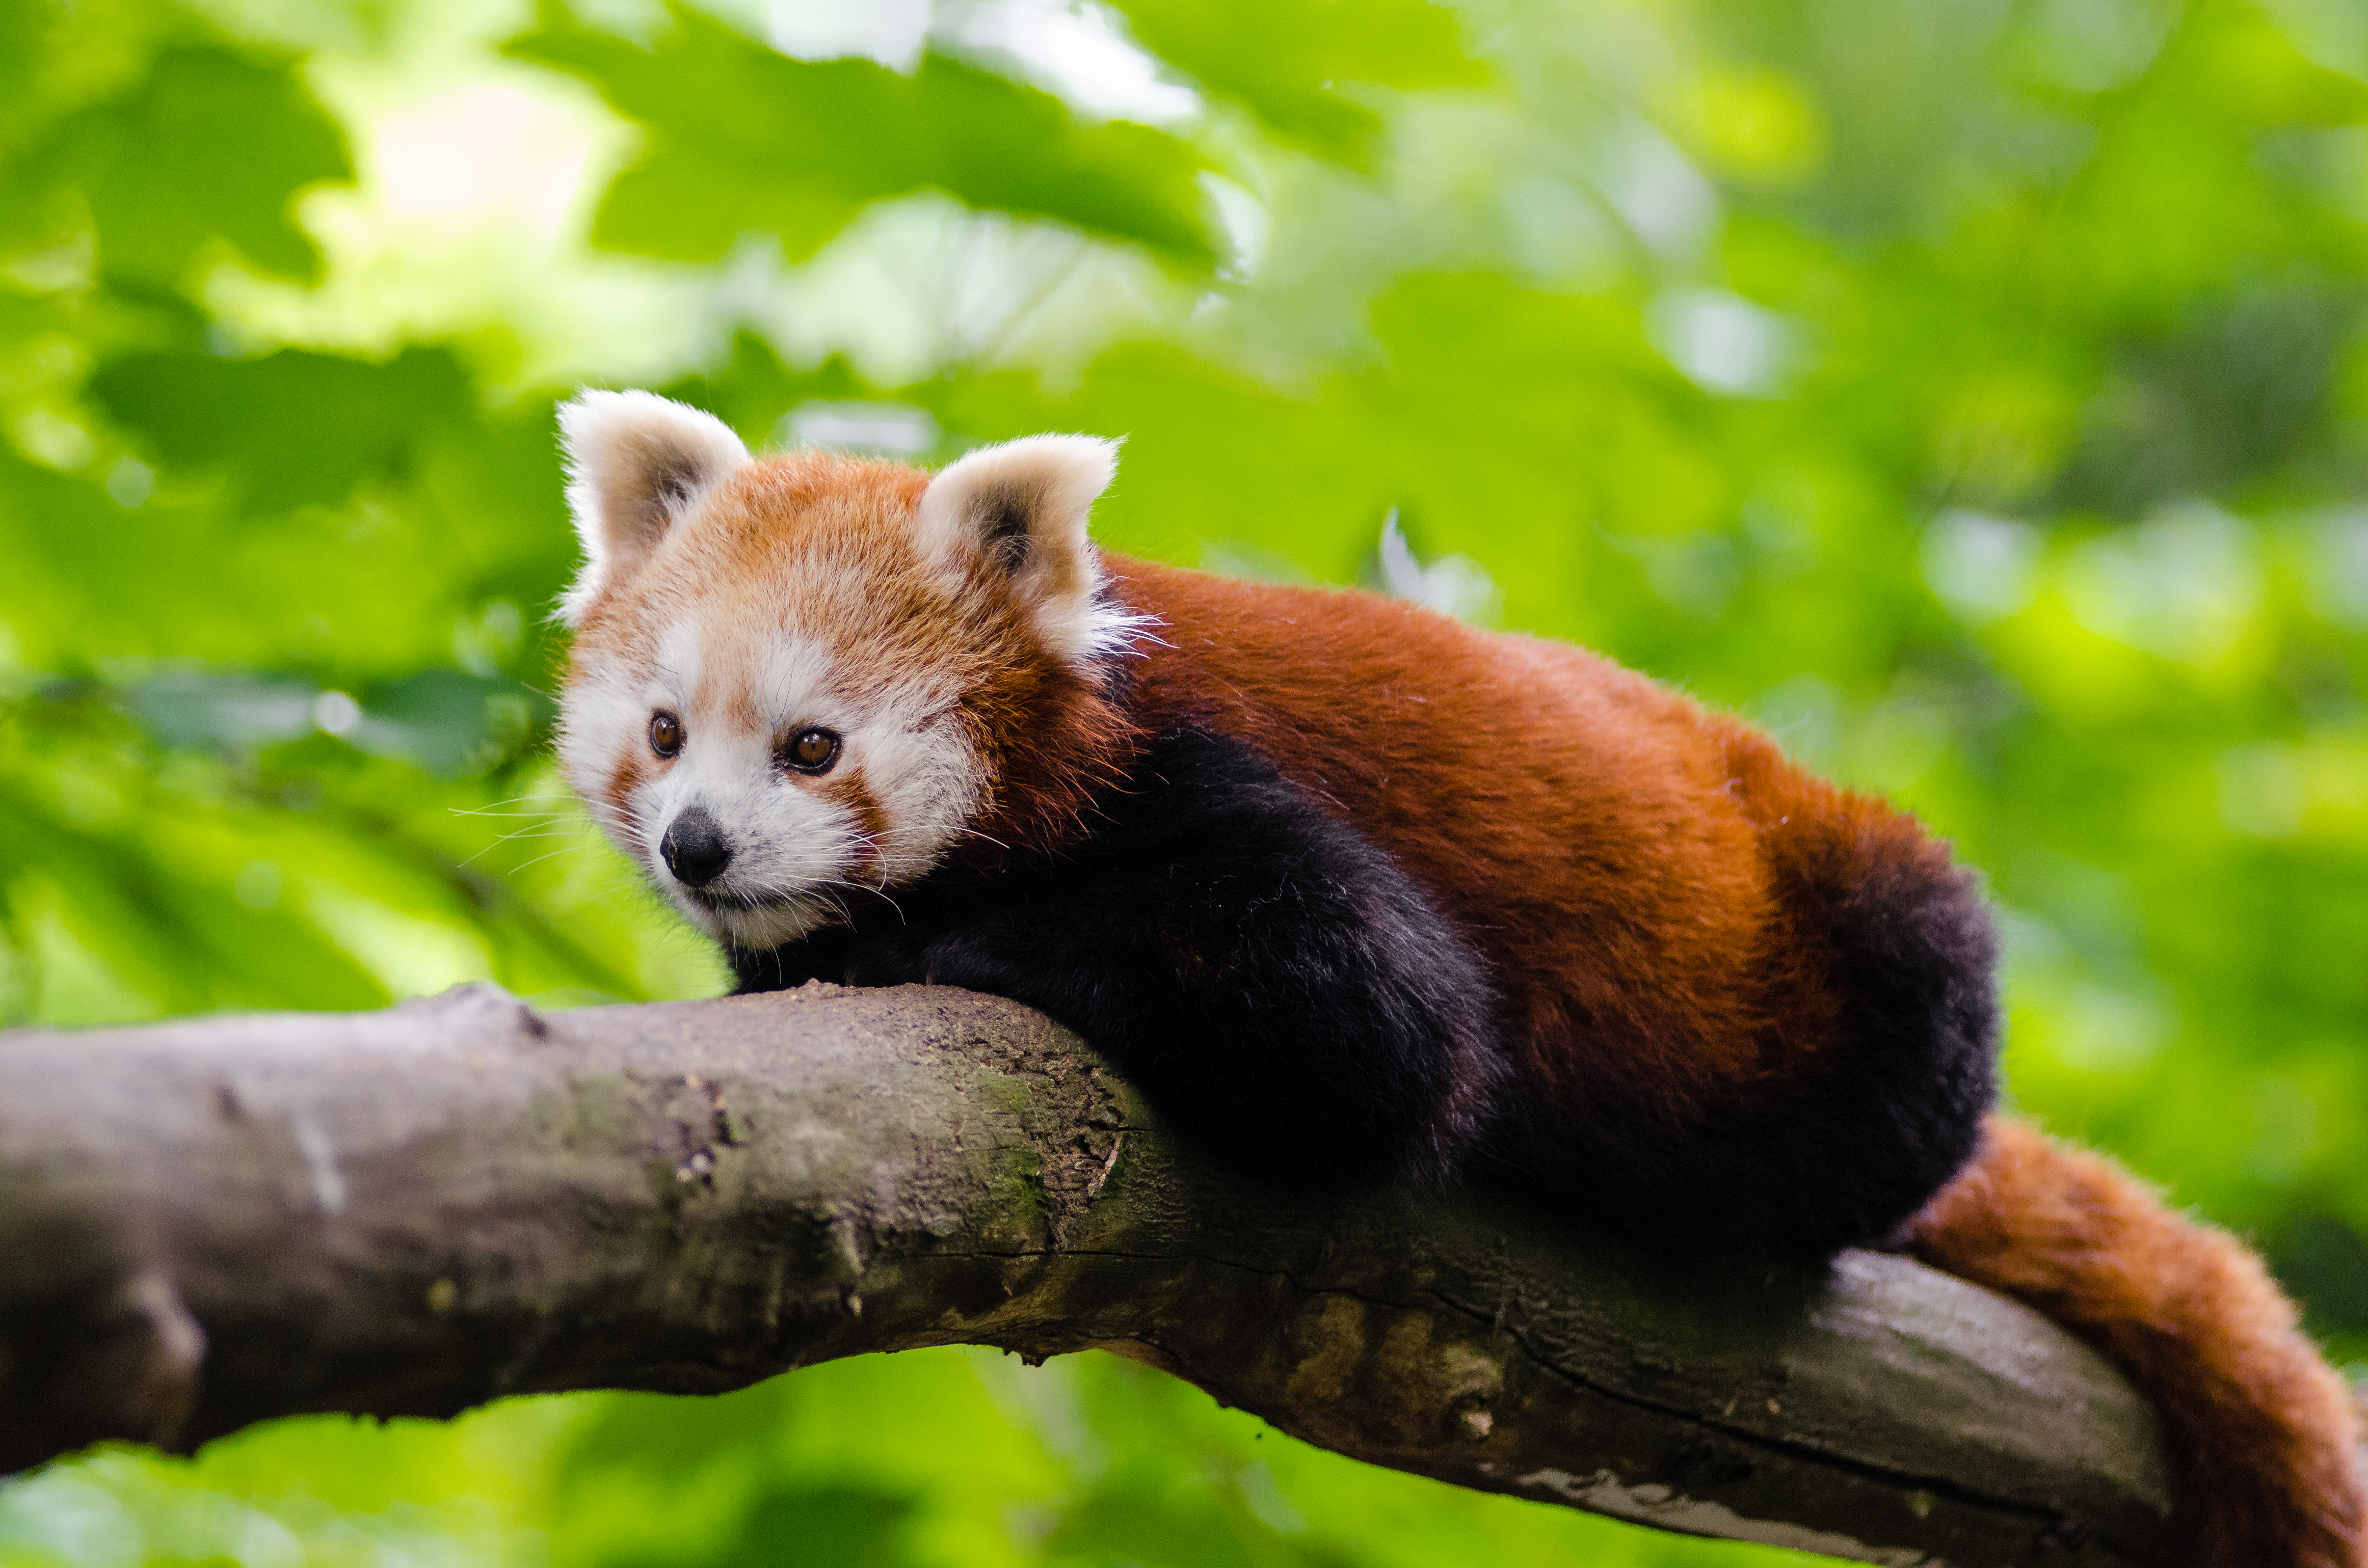
bokeh, animal, wildlife, zoo, red, mammal, fauna, red panda, panda, endangered, vertebrate, germany